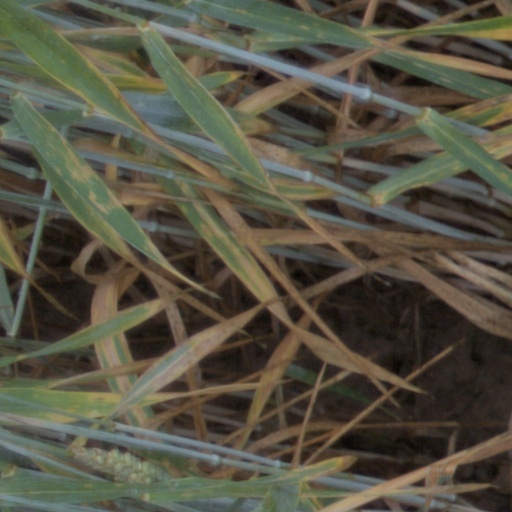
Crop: wheat